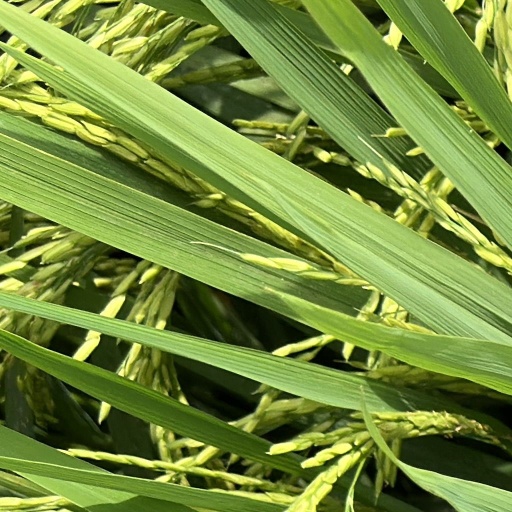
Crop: rice